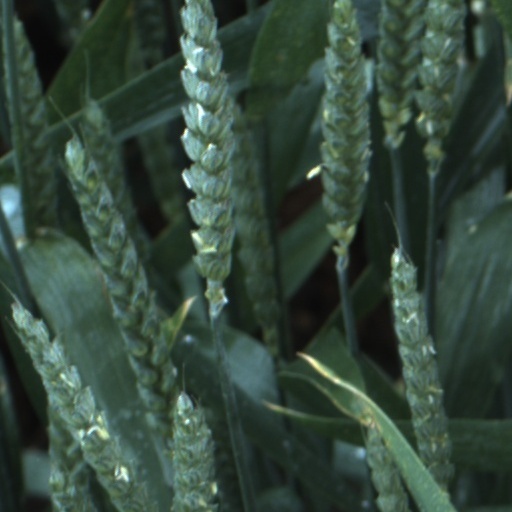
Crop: wheat